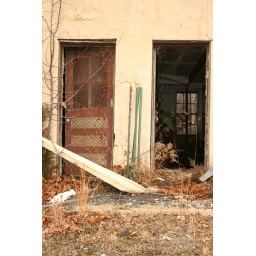
Dilapidated office at concrete plant in VA